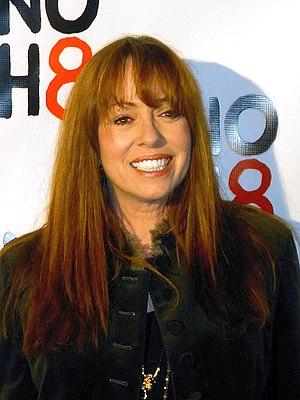
Mackenzie Phillips née le 10 novembre 1959 à Alexandria en Virginie est une actrice et chanteuse américaine, connue tout d'abord pour ses rôles dans des films et des séries soap opera et télévision.